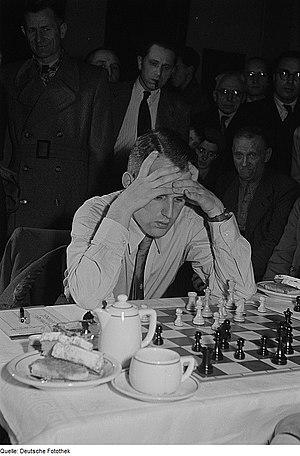
Wolfgang Unzicker, né à Pirmasens le 26 juin 1925 et mort à Albufeira le 20 avril 2006, est un grand maître allemand du jeu d'échecs. C'est l'un des plus forts joueurs allemands entre 1945 et la fin des années 1960.